Age of Discovery

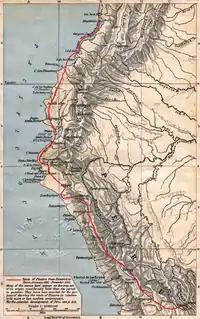
Francisco Pizarro's route of exploration during the conquest of Peru (1531–1533)

The Portuguese continued sailing eastward from India, entering a second existing circuit of the Indian Ocean trade, from Calicut and Quillon in India, to southeast Asia, including Malacca, and Palembang. In 1511, Afonso de Albuquerque conquered Malacca for Portugal, then the center of Asian trade. East of Malacca, Albuquerque sent several diplomatic missions: Duarte Fernandes as the first European envoy to the Kingdom of Siam (modern Thailand).